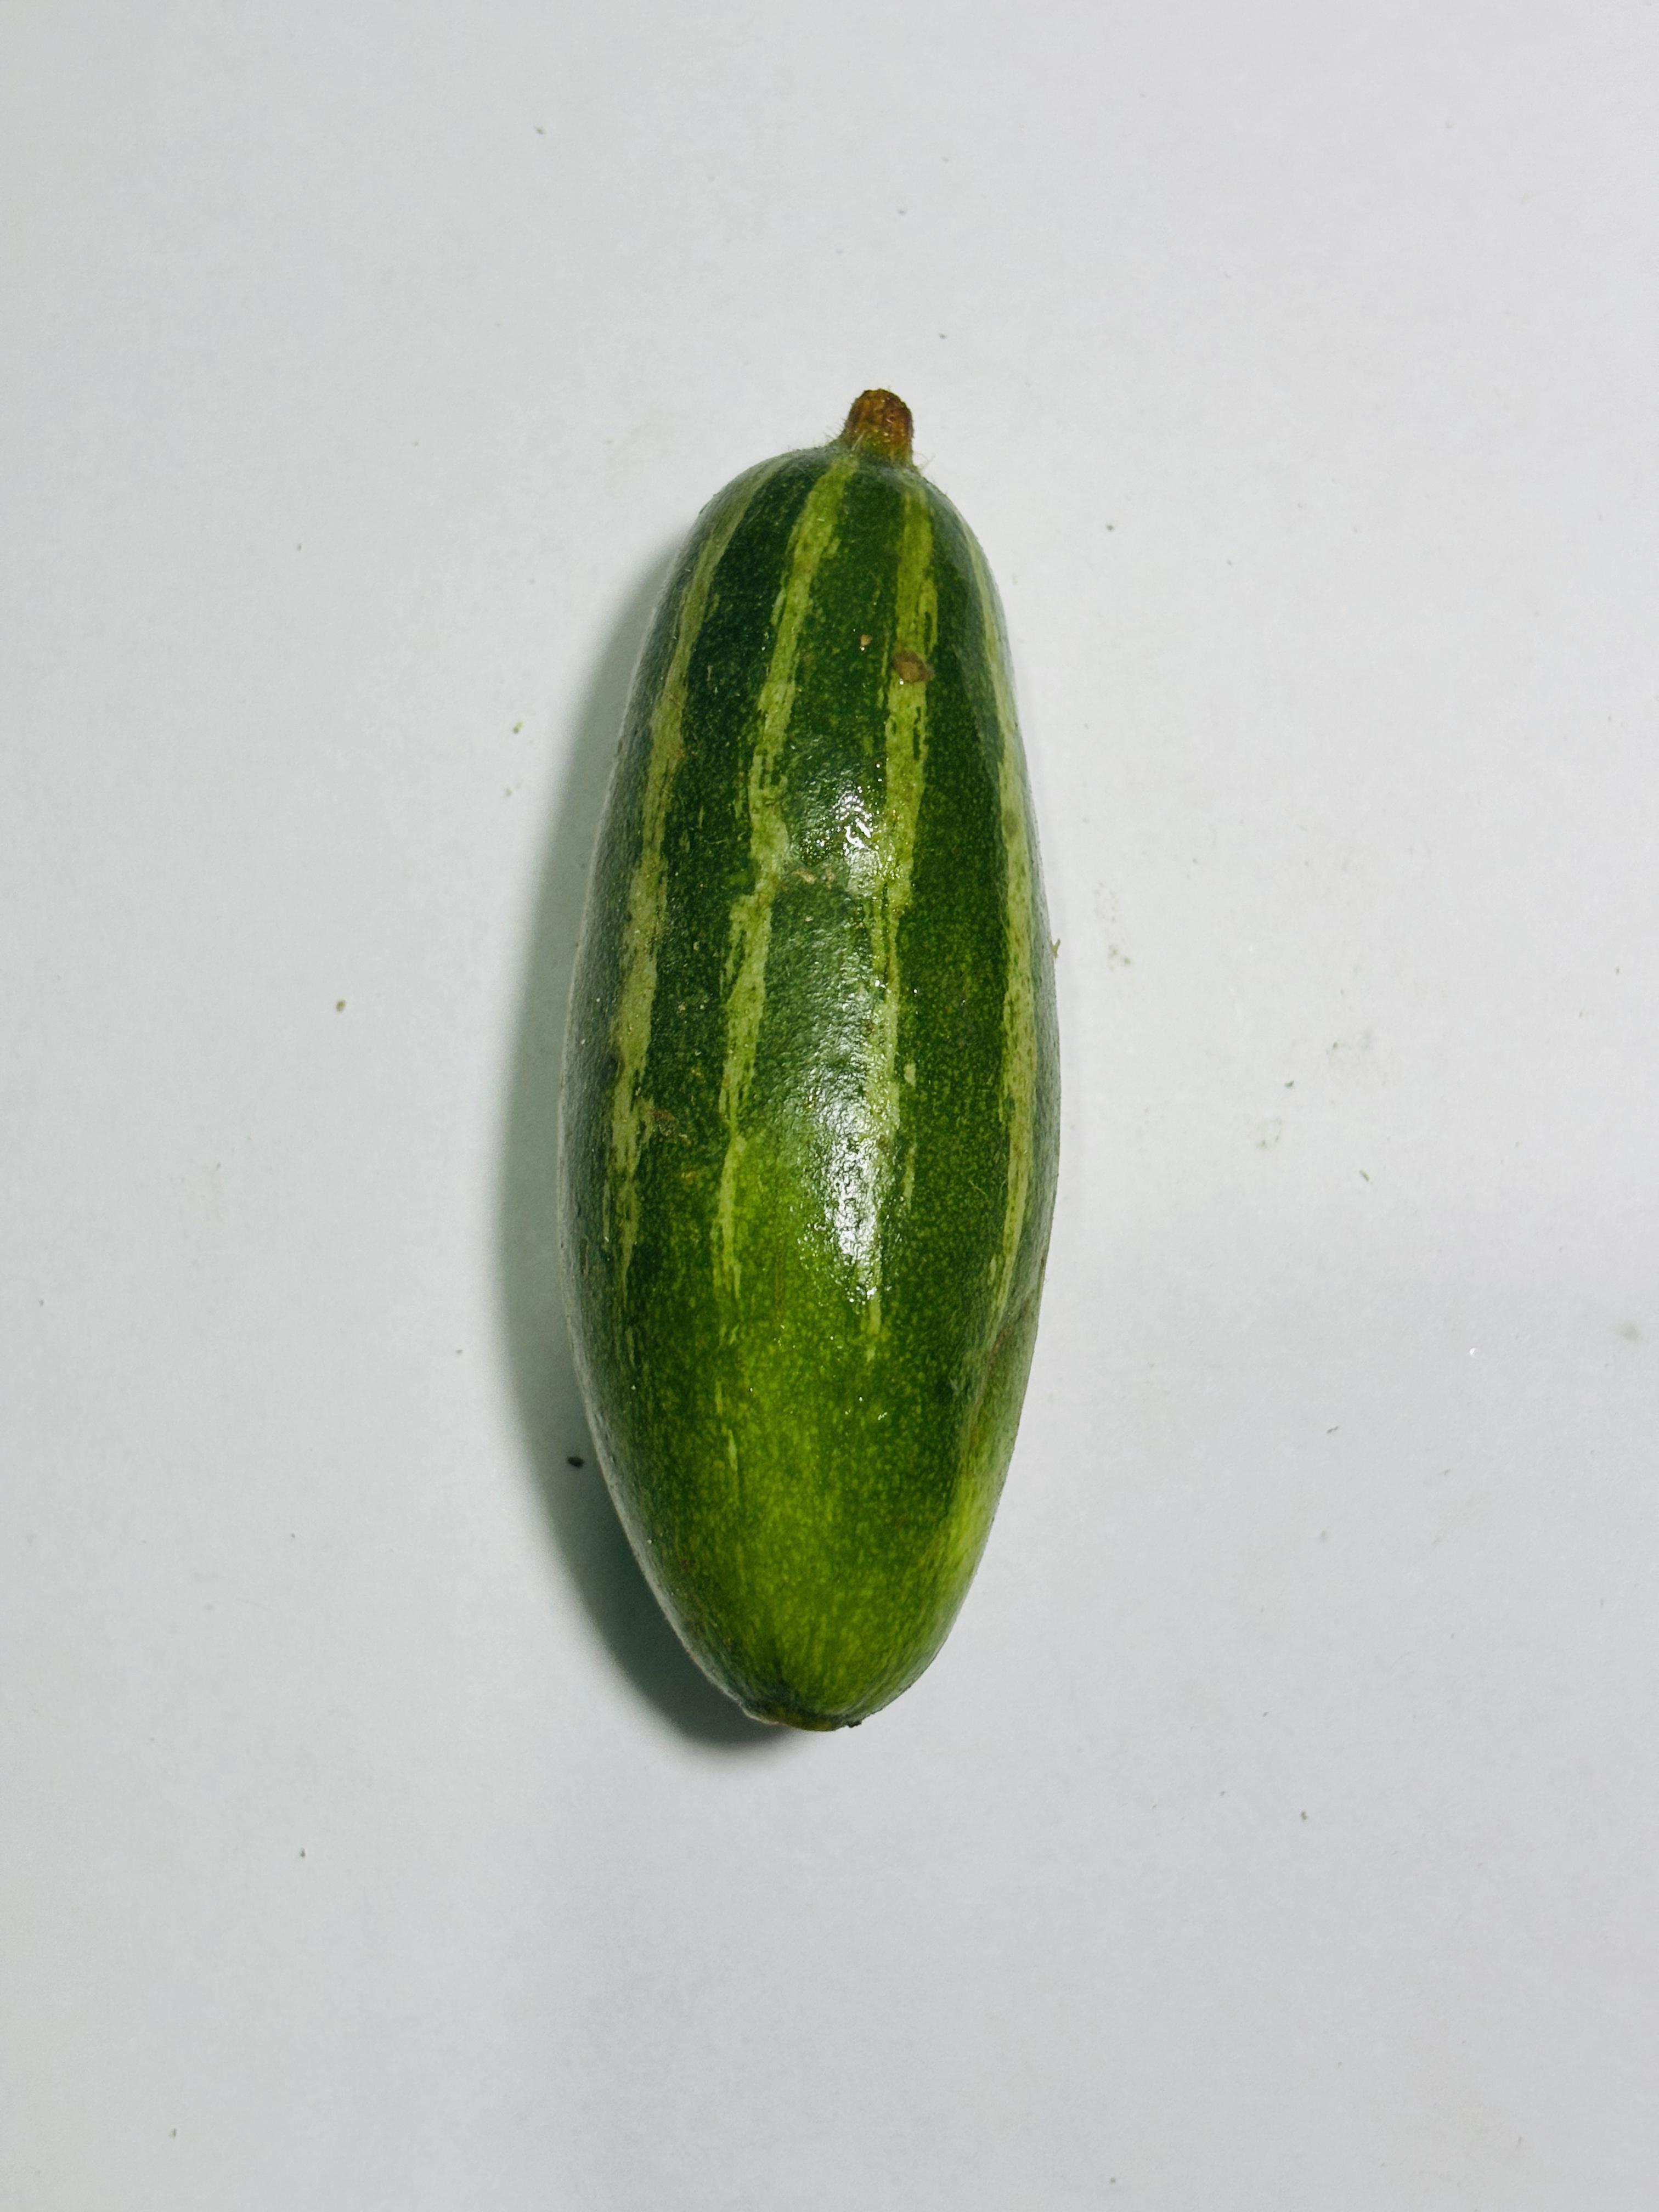
Label: Pointed gourd